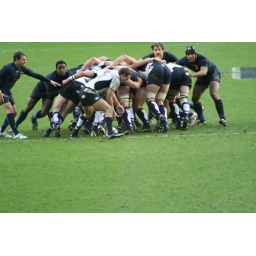
Then you have to chase the ball along the ground as it gets kicked along by your team mates...